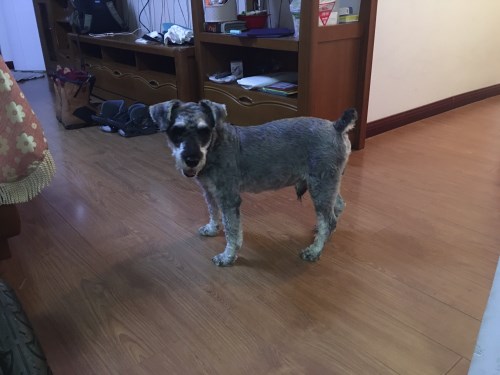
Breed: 2342-n000102-miniature_schnauzer